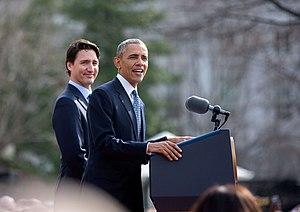
Le Political RPF est un genre de fanfiction mettant en scène des personnalités politiques. Il s'agit d'une application de la politique-fiction dans le cadre des fanfictions.